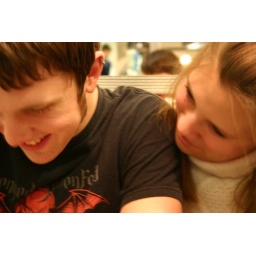
Meet Bryan. Bryan is in a hard core rock band, and Jessica is like a furry bunny. I love it.